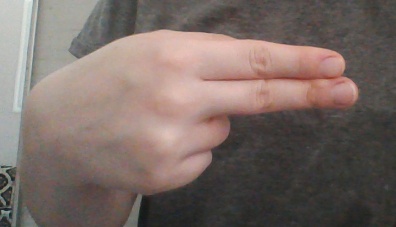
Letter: ain